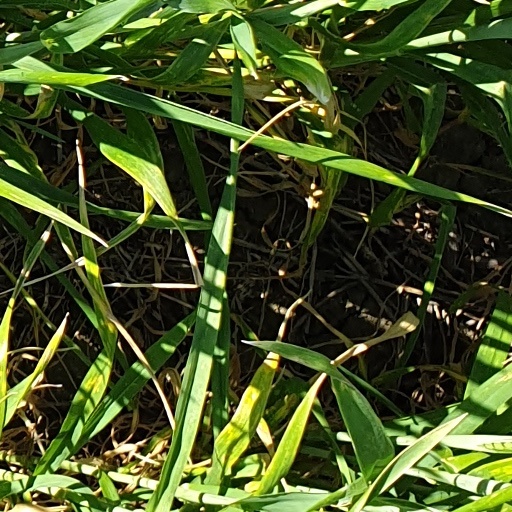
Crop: wheat